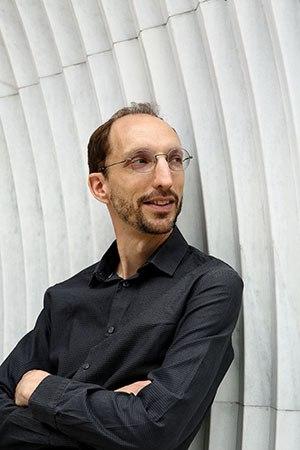
Crédit photo
Gaël Aymon est un écrivain français, né à Paris le 12 décembre 1973.